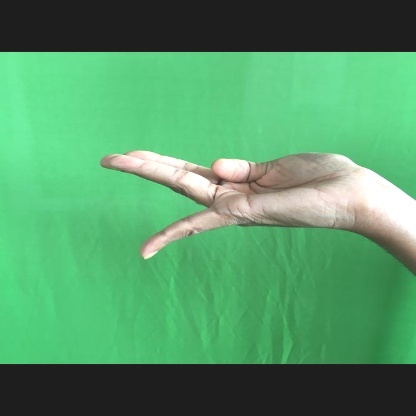
Mudra: Chaturam